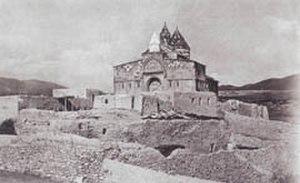
Saint-Barthélemy d'Aghbak est un monastère arménien situé en dehors des frontières arméniennes, en Turquie, près de la ville de Başkale. Ce monastère de l'ancien Vaspourakan domine la vallée du Grand Zap.